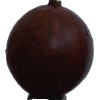
Label: gooseberry